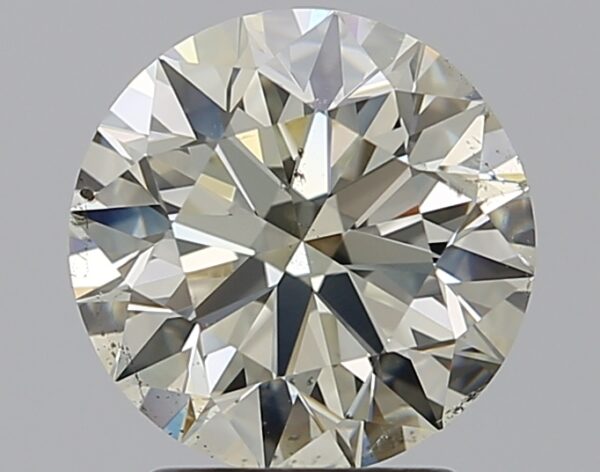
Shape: round
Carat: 2.31
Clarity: SI1
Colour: M
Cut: EX
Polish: EX
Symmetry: EX
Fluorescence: ST
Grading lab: GIA
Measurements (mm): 8.38 x 8.43 x 5.25